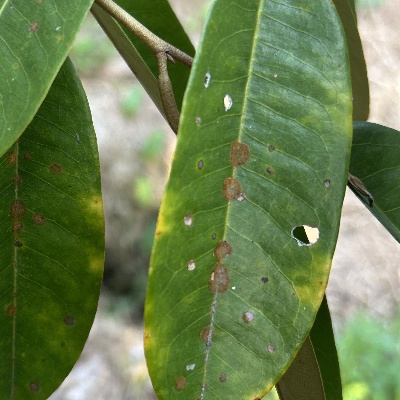
Label: Leaf_Algal